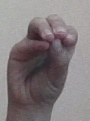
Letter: ha